Platine War

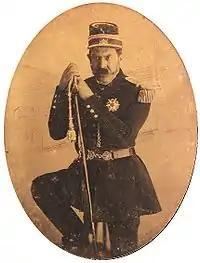
Domingo Faustino Sarmiento, future Argentine president, wearing the Brazilian Order of the Southern Cross given to him by Pedro II during his exile in Petrópolis in 1852

On 3 February the Allied army encountered the main Argentine force commanded by Rosas himself. On paper, the two sides were well-matched. The Allies included 20,000 Argentines, 2,000 Uruguayans, 4,000 Brazilian elite troops totalling 26,000 men and 45 cannon (16,000 cavalrymen, 9,000 infantrymen and 1,000 artillerymen). On the Argentine side, Rosas had 15,000 cavalrymen, 10,000 infantrymen and 1,000 artillerymen, totalling 26,000 men and 60 cannon. Rosas had been able to select the best positions for his army, choosing the high ground on the slopes of a hill at Caseros, which lay on the other side of the Morón creek. His headquarters were in a mansion at the top of Caseros.